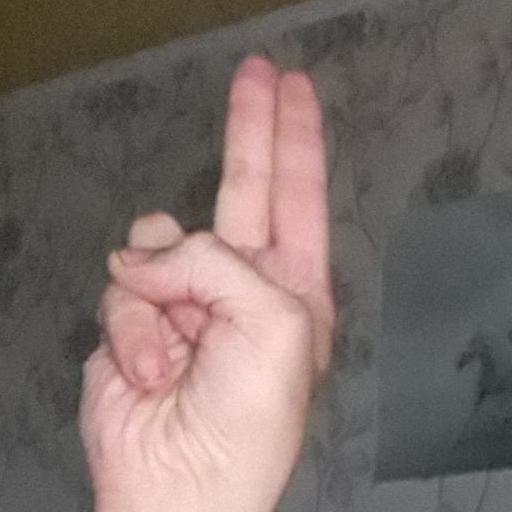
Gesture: two_up